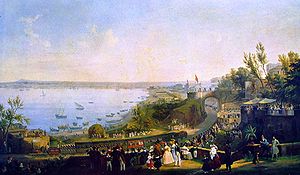
Napoli / Kultur
Romantisk maleri af Salvatore Fergola, der viser indvielsen af jernbanen fra Napoli til Portici i 1839.
Napoli er den største by i Syditalien og hovedstad i regionen Campania. Byen har 972.212indbyggere. I nærheden ligger vulkanen Vesuv.